MOS Technology 6507

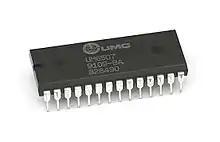

The 6507 (typically ""sixty-five-oh-seven"" or ""six-five-oh-seven"") is an 8-bit microprocessor from MOS Technology, Inc. It is a version of their 40-pin 6502 packaged in a 28-pin DIP, making it cheaper to package and integrate in systems. The reduction in pin count is achieved by reducing the address bus from 16 bits to 13 (limiting the available memory range from 64KB to 8KB) and removing a number of other pins used only for certain applications.